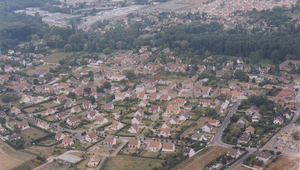
Bouray-sur-Juine, Essonne, Ile-de-France, France. Vue d'avion. La rue vue dans l'alignement est la rue de la Pingaudière.
Bouray-sur-Juine est une commune française située à trente-huit kilomètres au sud-ouest de Paris dans le département de l'Essonne en région d'Île-de-France.